LGBTQ rights in Scotland

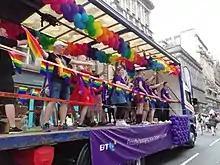
Participants at the 2018 Glasgow Pride parade

Attitudes towards members of the LGBT community have changed drastically in Scotland in just a few decades. In the 1980s, the climate was one of extreme homophobia, hostility and public antipathy. In these times, LGBT individuals would either stay in the closet, move to England or commit suicide. Despite homophobic opinions and rhetoric being widespread and mainstream, small LGBT groups began to organise politically and socially, calling among others for the repeal of Section 2A, which banned the "promotion of homosexuality", and which was eventually repealed in 2000 despite an organised and a powerful opposition. By the early 2000s, attitudes became increasingly more accepting. In 2004, legislation allowing transgender people to change their legal gender was enacted. Civil partnerships were legalised in 2005, followed by adoption in 2009 and same-sex marriage in 2014. Nowadays, Scotland is regarded as "one of the most LGBT-friendly countries in the world". Dubbed by the media as "a seismic shift", societal acceptance of same-sex relationships and LGBT people has increased tremendously. According to the Scottish Social Attitudes (SSA), about 29% of Scottish people in 2000 held the view that "same-sex relationships are not wrong at all". In 2015, 59% held that view. A 2014 opinion poll published by the SSA showed that 68% of Scottish people supported same-sex marriage, while 17% opposed. Support was higher among young people (83%) than among people over 65 (44%), higher among women (72%) than men (63%), and higher among atheists or irreligious people (81%) than among Catholics (60%) or Church of Scotland adherents (59%).